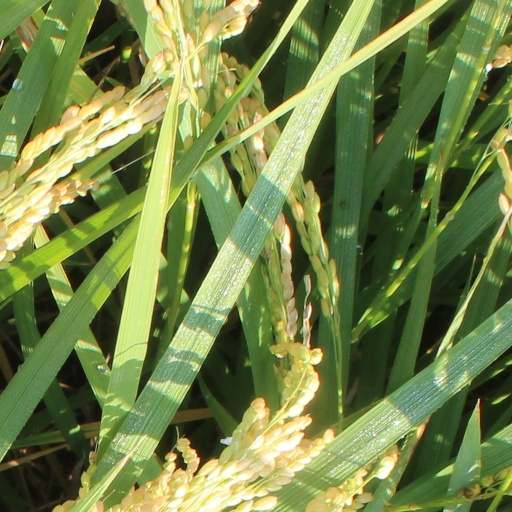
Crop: rice